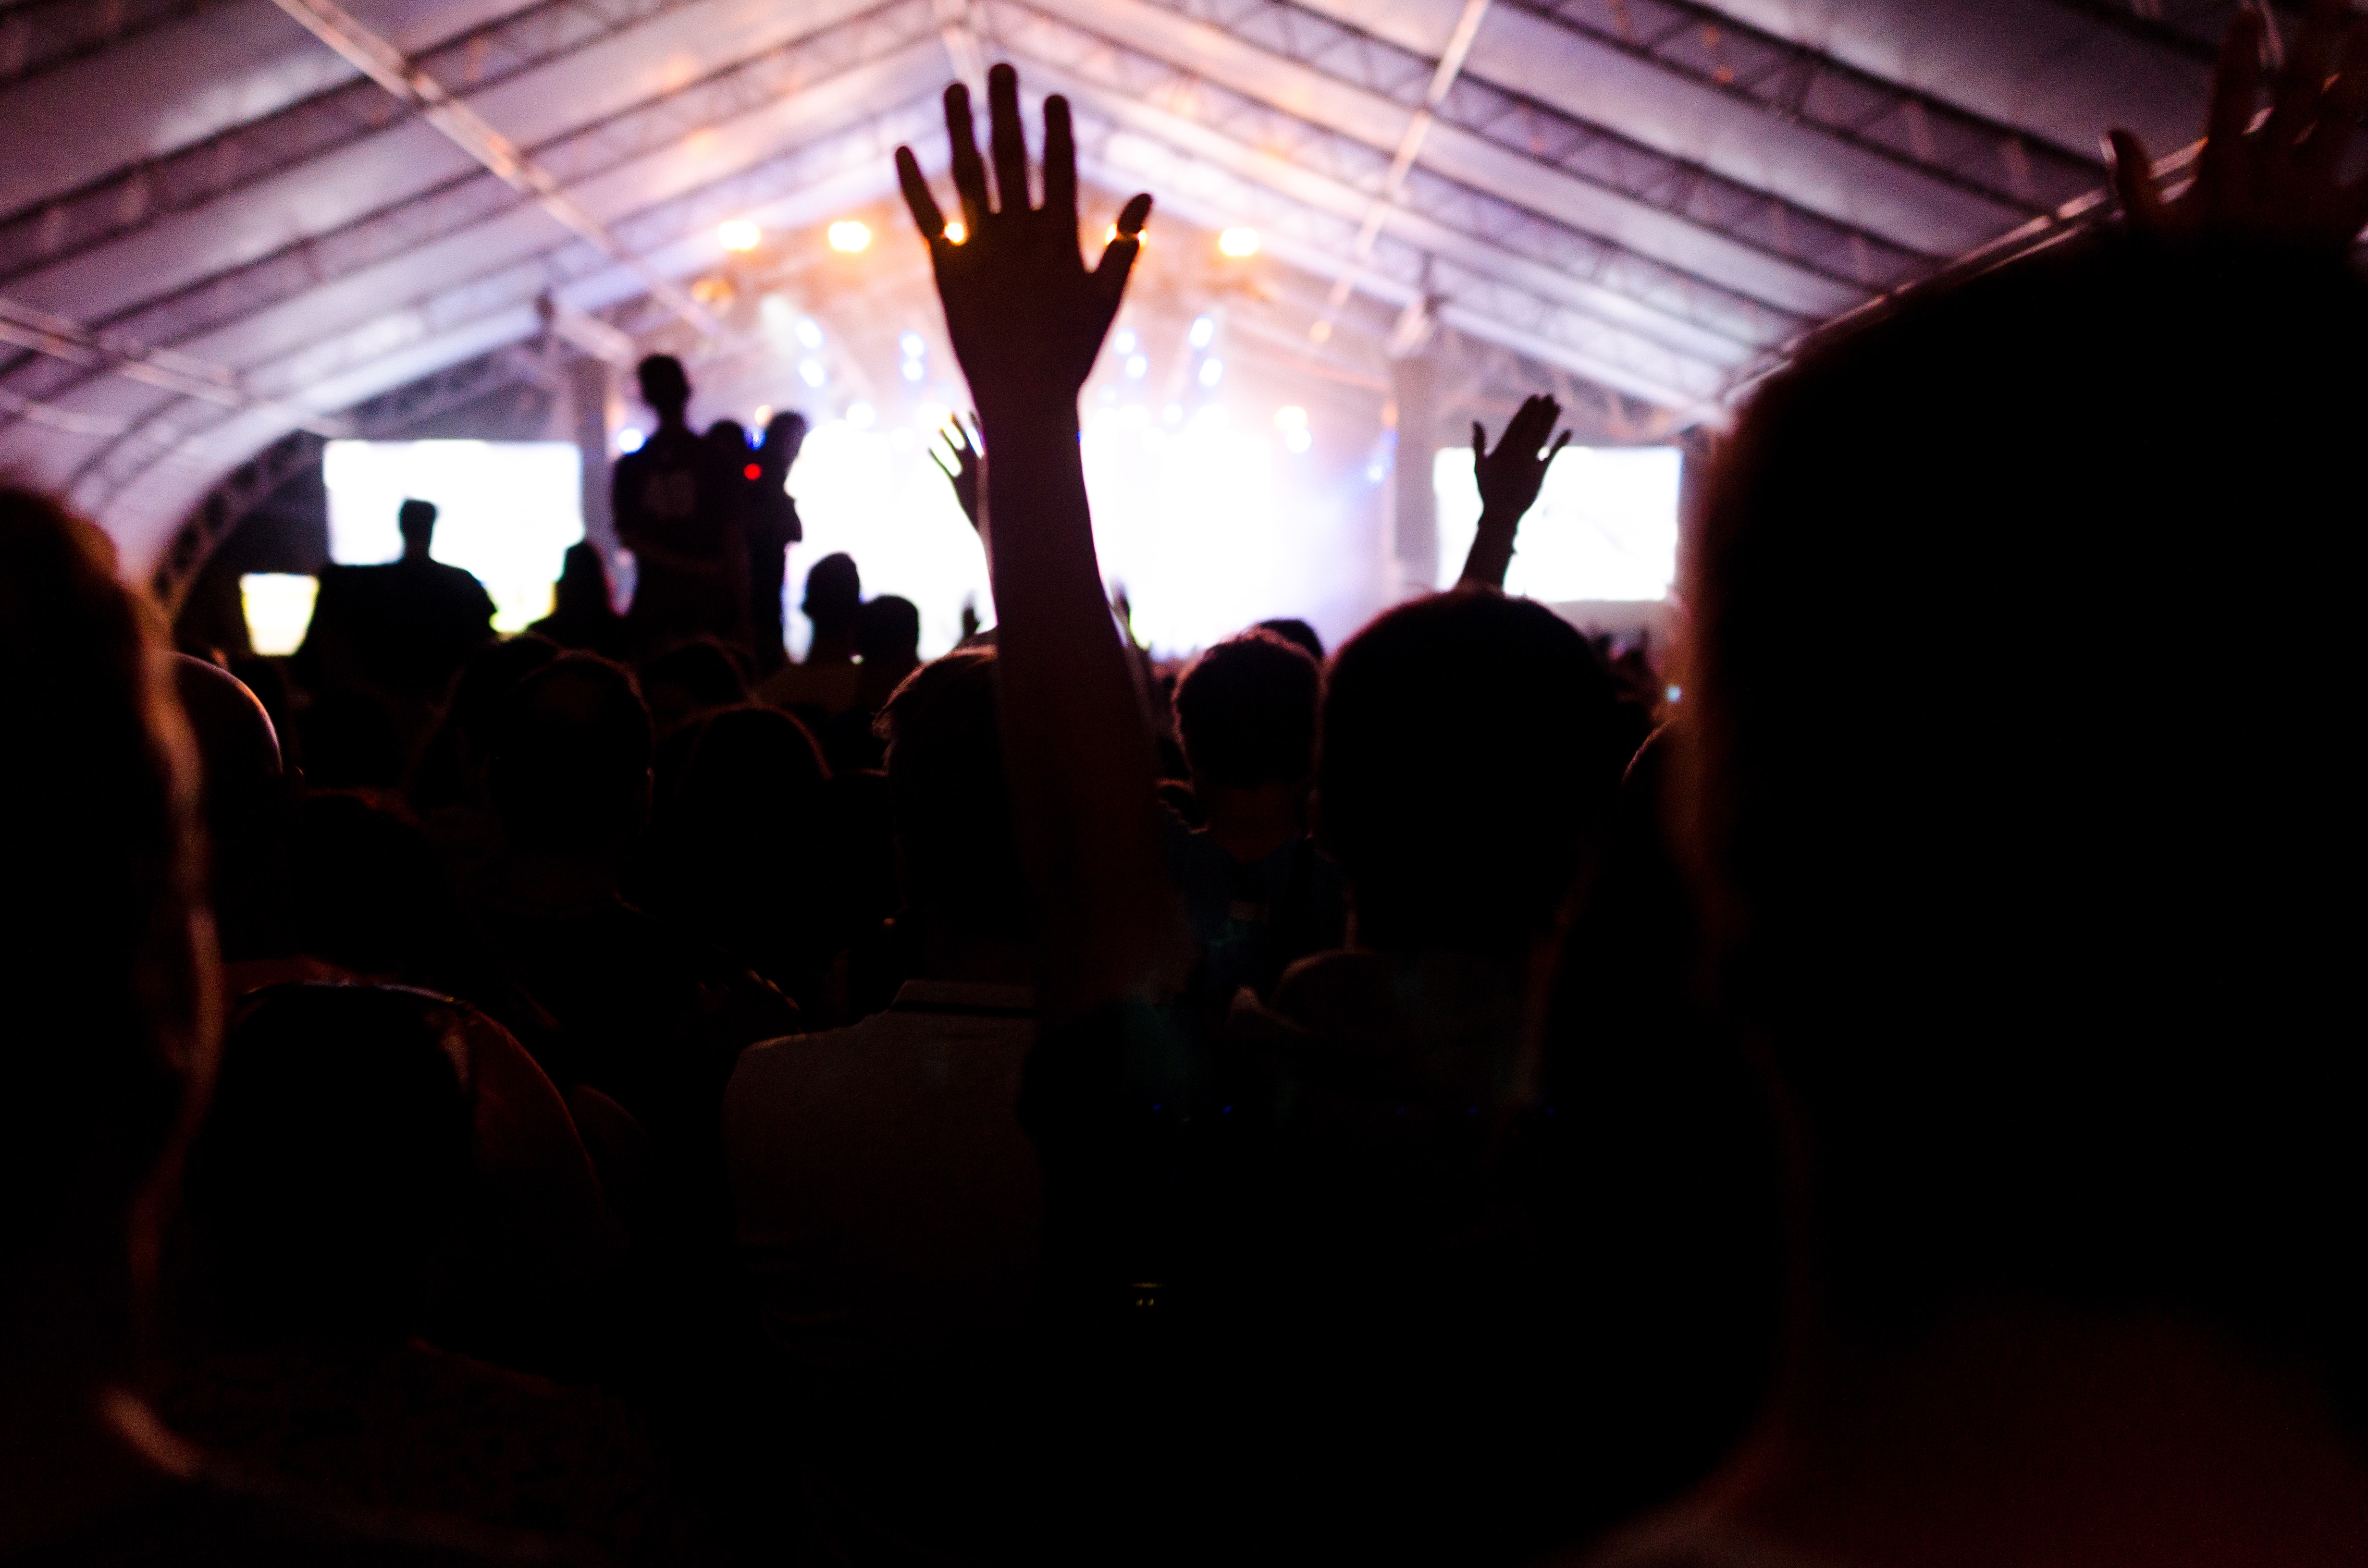
people, crowd, light, performance, fun, event, audience, design, stage, photography, darkness, performance art, night, space, performing arts, gesture, concert